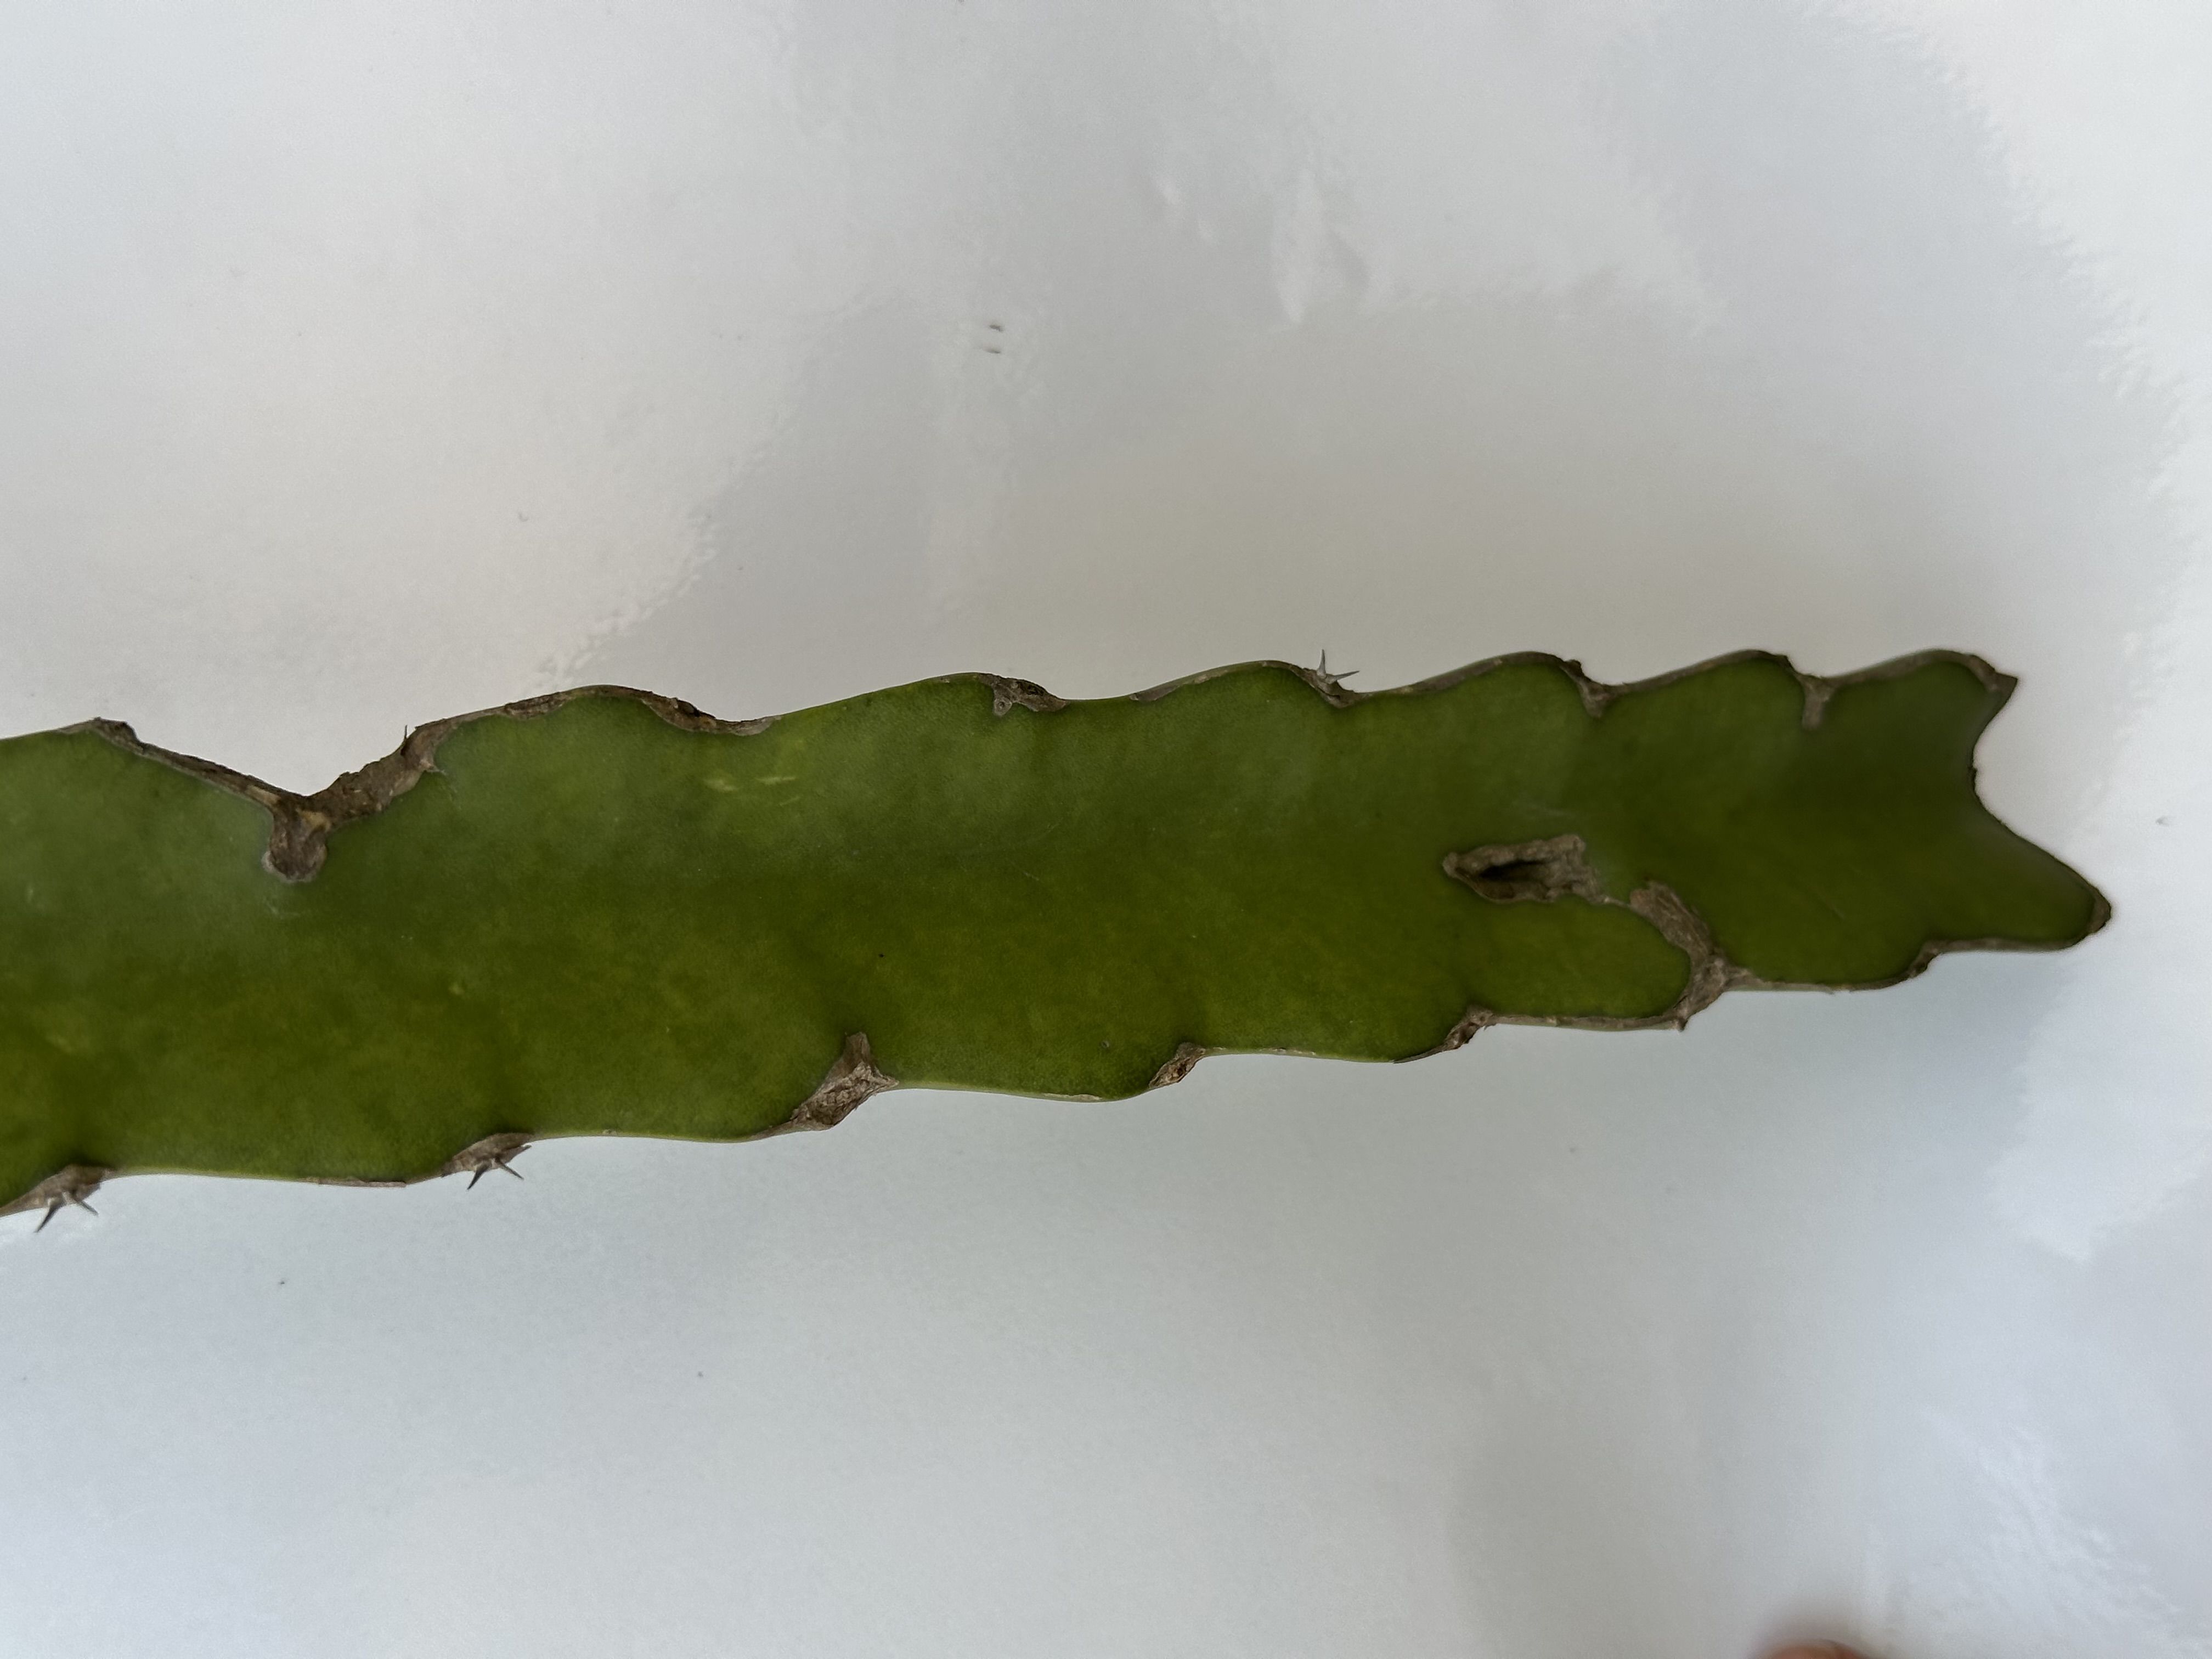
Label: Good leaf